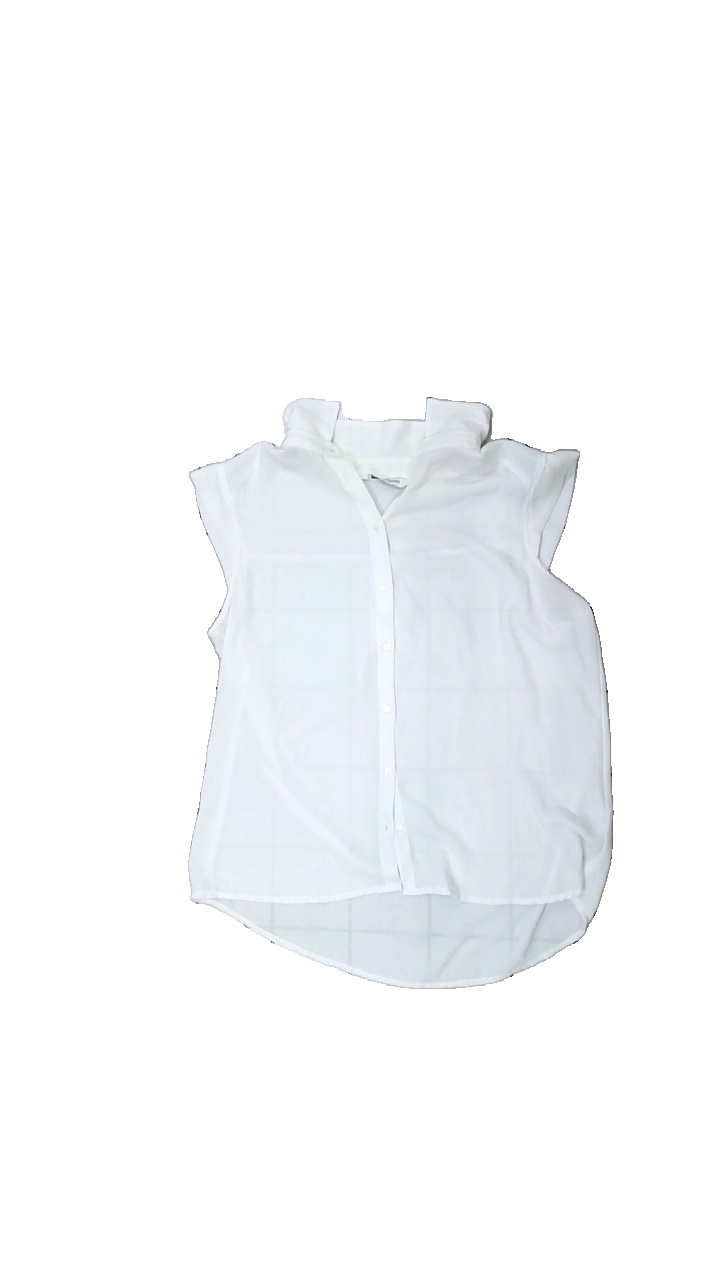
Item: Blouse (Ladies)
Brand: Kappahl
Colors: White
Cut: Regular
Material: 100% polyester
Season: All
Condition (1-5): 3
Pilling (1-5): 5
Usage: Reuse
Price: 50-100